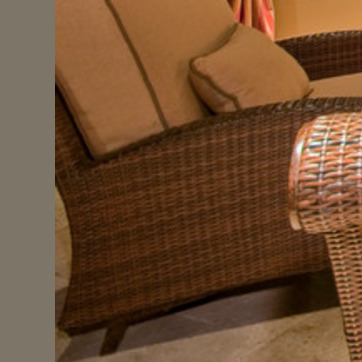
Material: other